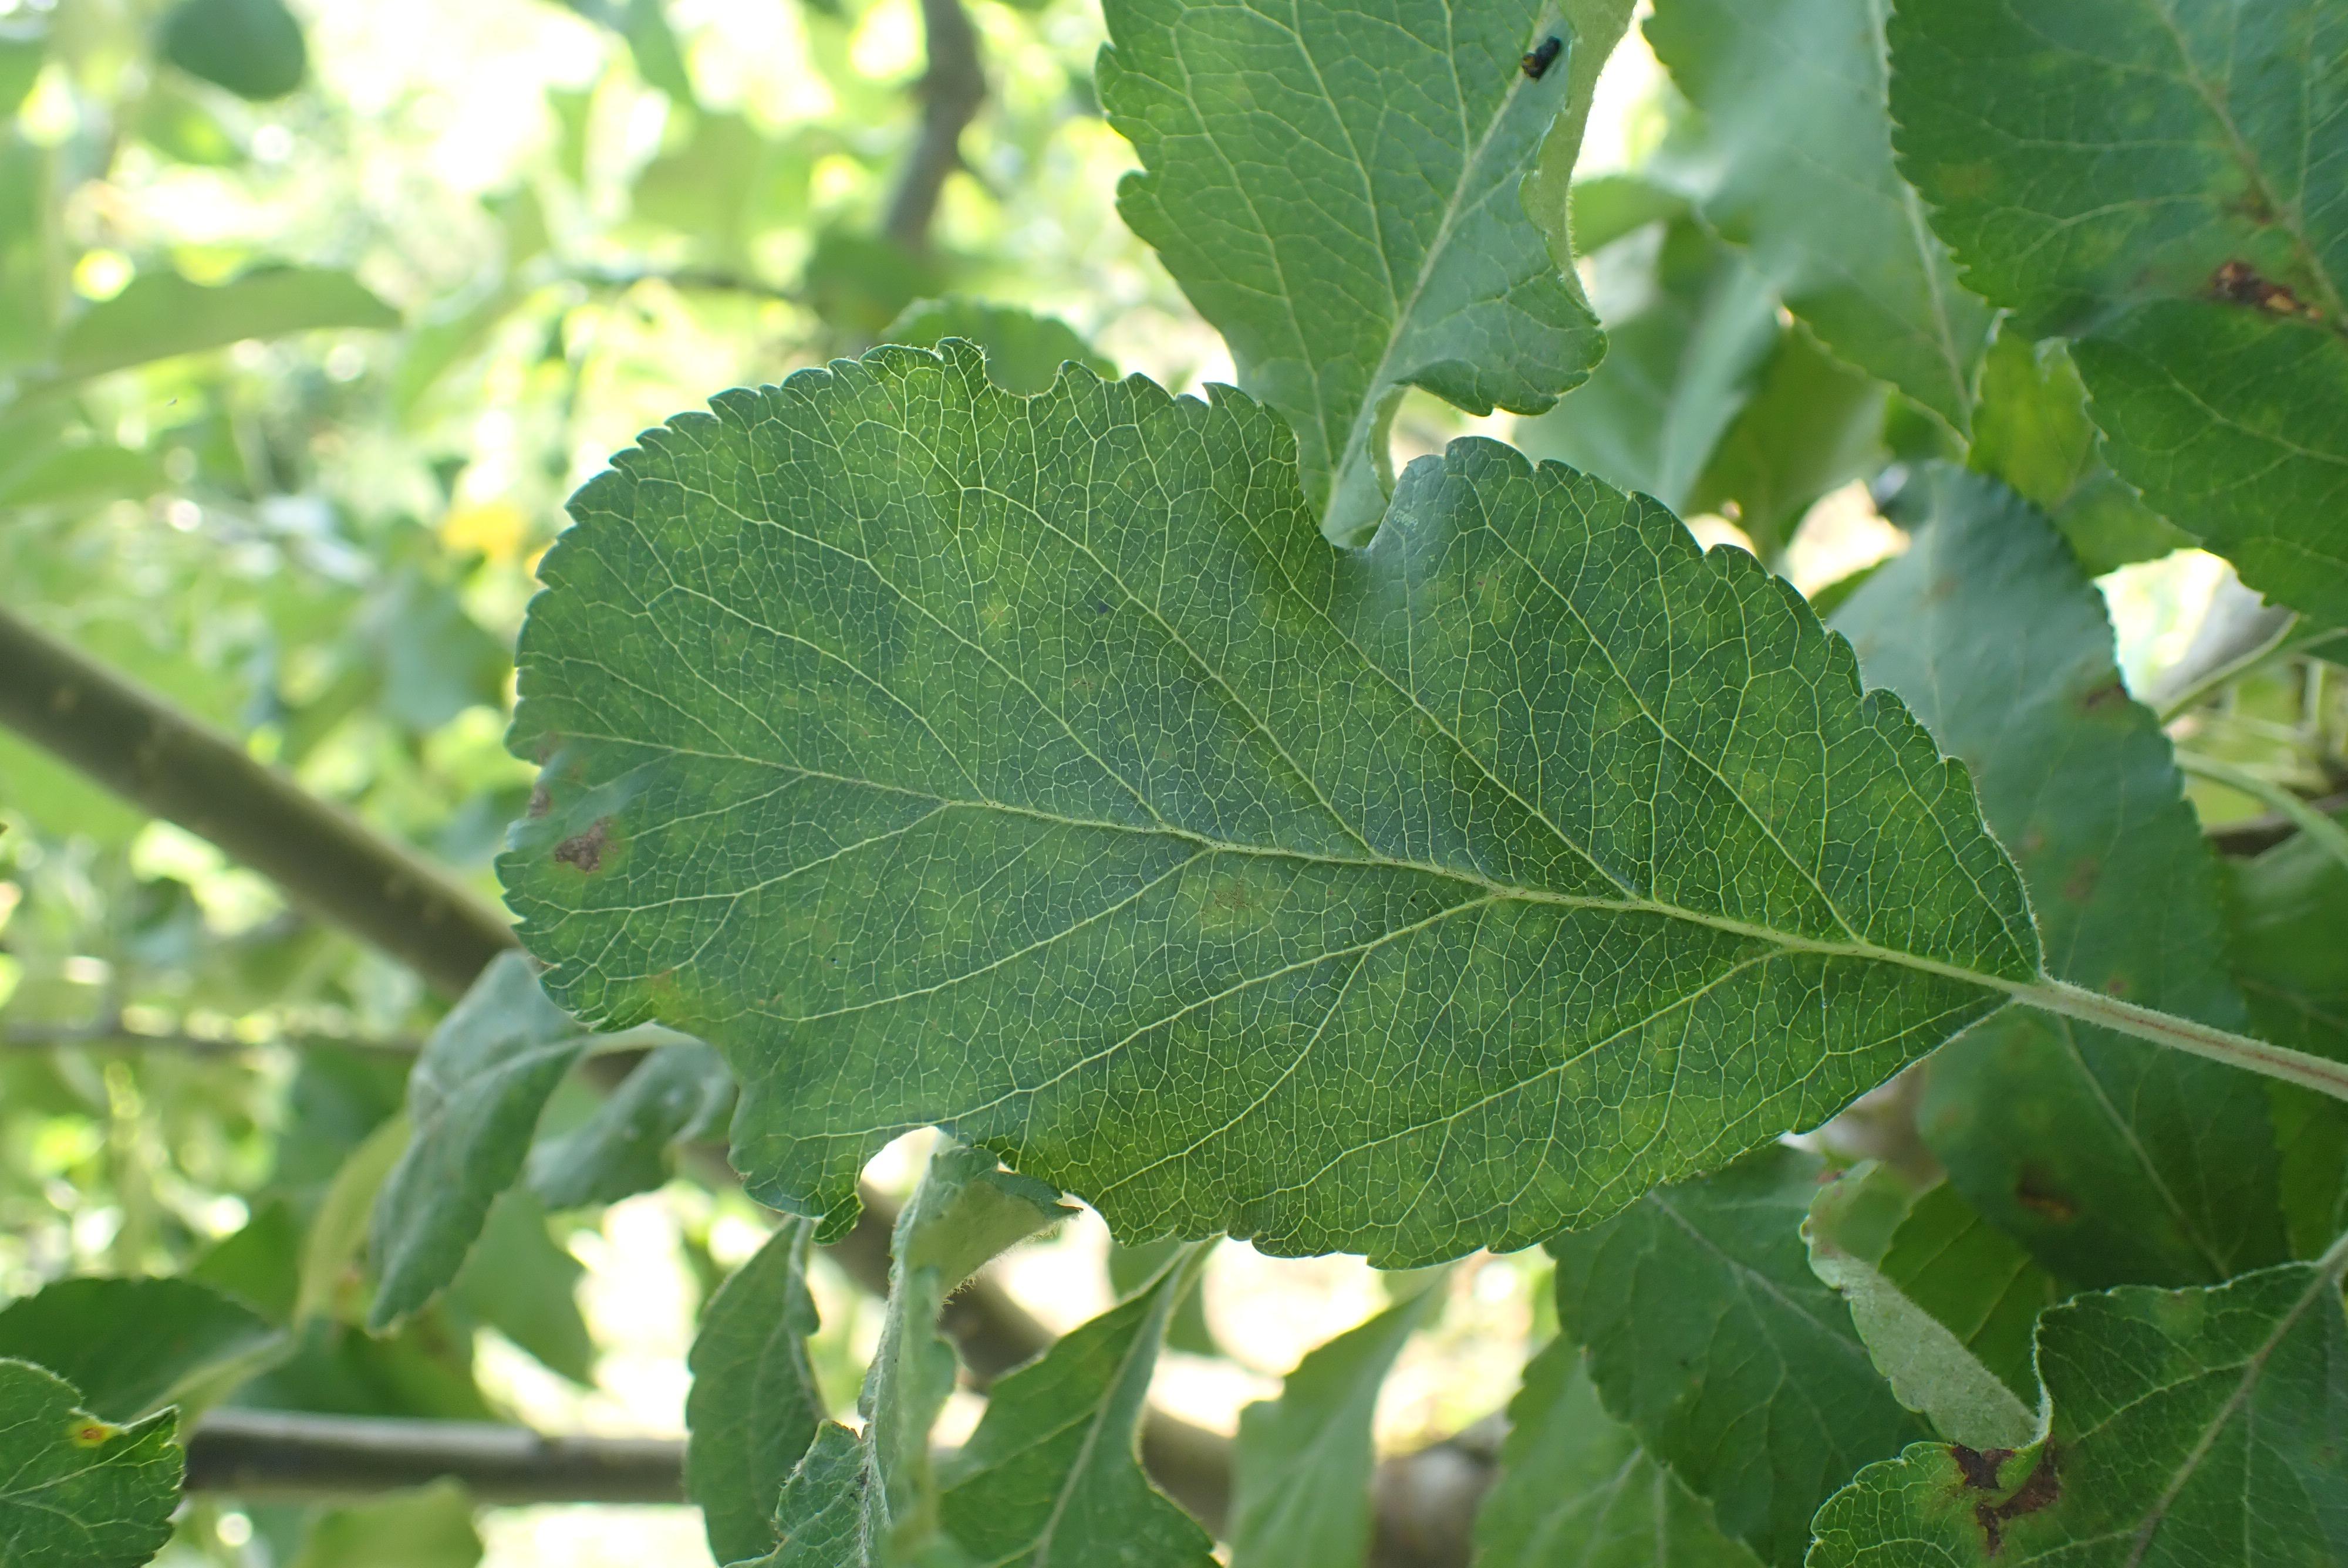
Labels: scab